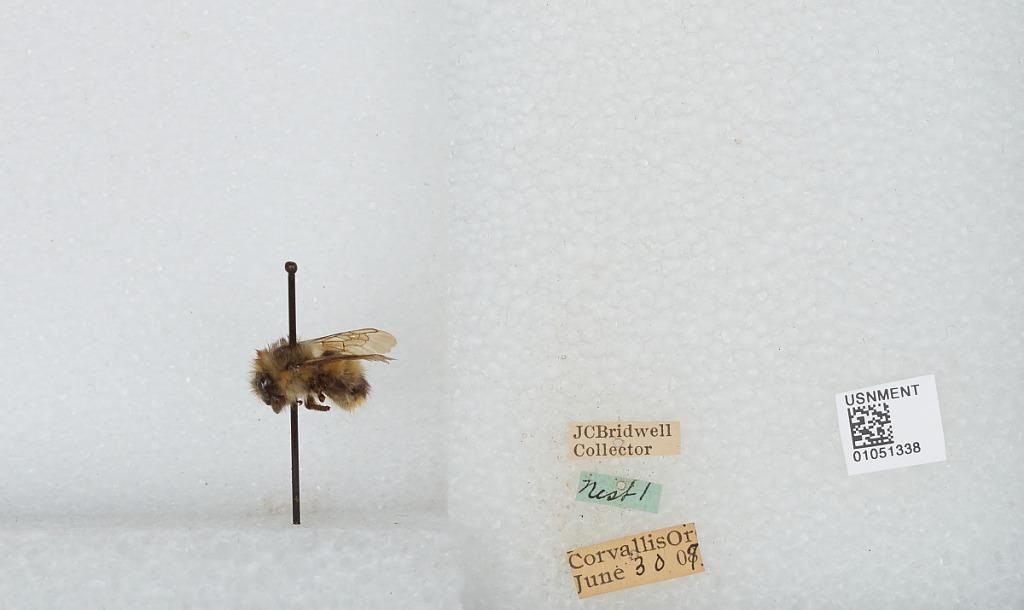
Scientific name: Bombus sp.
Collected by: J. Bridwell
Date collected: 1907-6-30
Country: United States
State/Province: Oregon
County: Benton
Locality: Corvallis
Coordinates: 44.57, -123.28